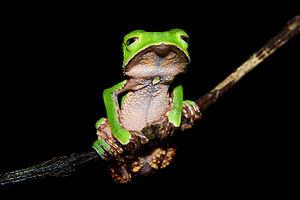
Phyllomedusa vaillantii, la Phylloméduse de Vaillant, est une espèce d'amphibiens de la famille des Phyllomedusidae.
Le parc national Yasuni est une zone de 10 227 km² située en Amazonie équatorienne dans les provinces d'Orellana et de Pastaza, dans le Nord-Est de l'Équateur, à 250 kilomètres de Quito, entre le Rio Napo et Rio Curaray, dans une des 19 zones mondiales de mégadiversité. C'est une des 44 zones protégées du pays qui a mis en réserve 20 % de son territoire, soit environ 5 millions d'hectares où la déforestation concerne autour de 187 000 ha/an. Le parc est situé à faible altitude.